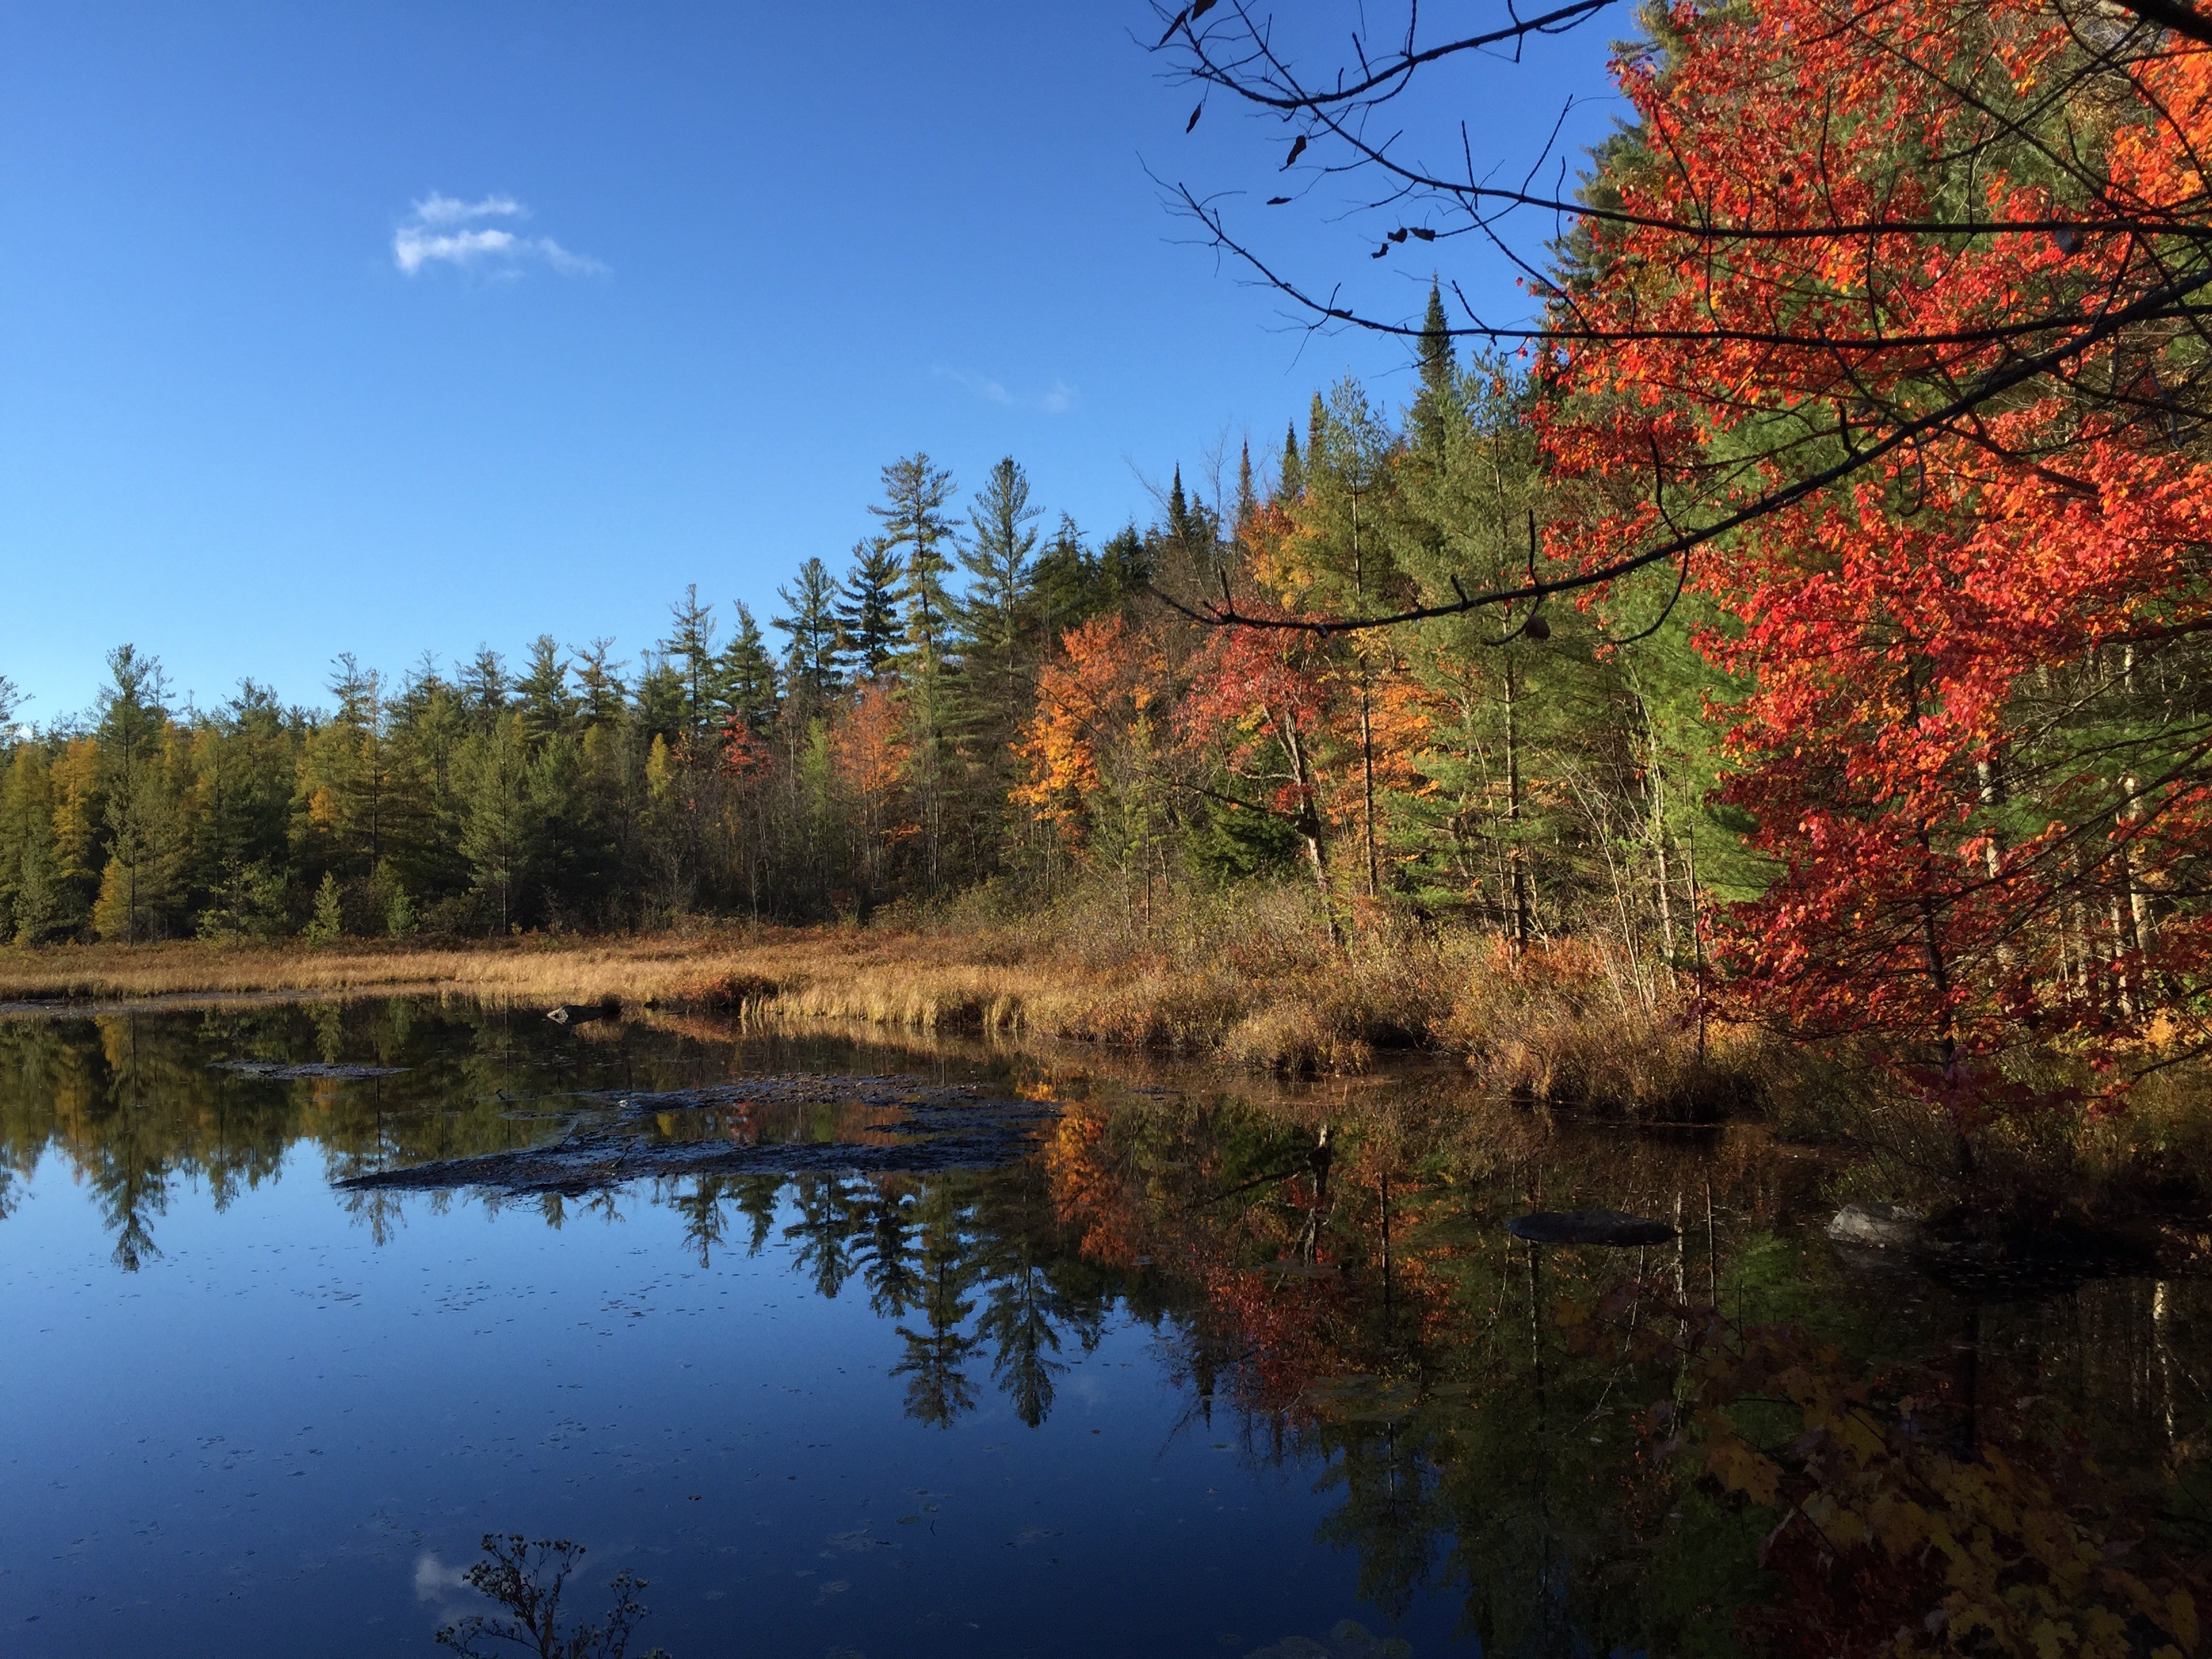
landscape, tree, water, nature, forest, wilderness, plant, sky, morning, leaf, fall, lake, river, pond, reflection, tranquil, scenic, peaceful, natural, autumn, calm, serene, blue, colorful, season, body of water, outdoors, mirror, reflections, woodland, habitat, ecosystem, adirondacks, woody plant